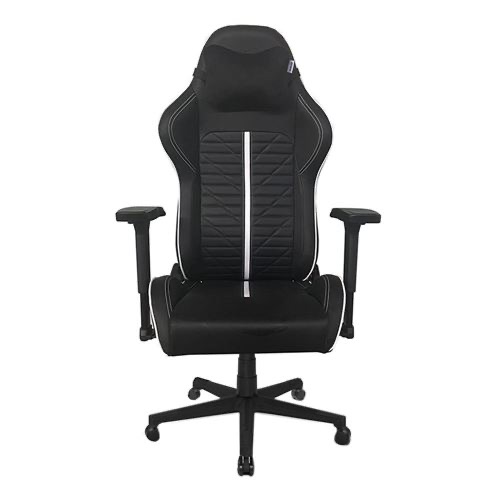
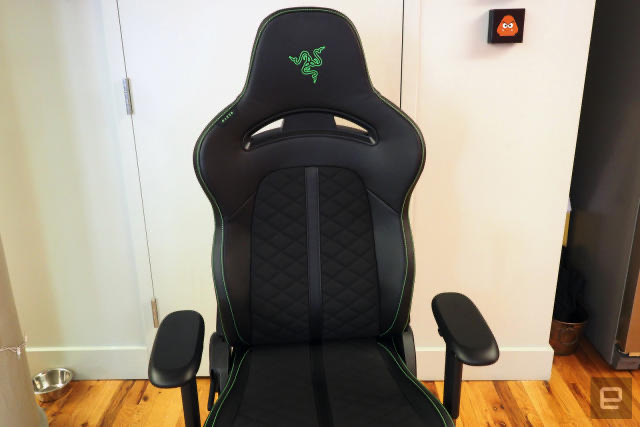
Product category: items_chair
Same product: no